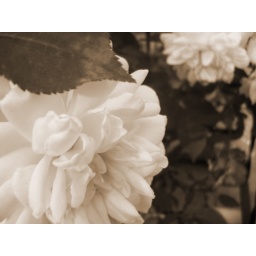
near and far white flower sepiaf